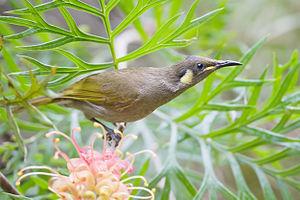
Le Méliphage gracile est une espèce de passereau de la famille des Meliphagidae.